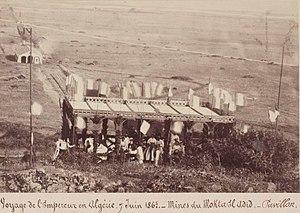
Voyage de l'Empereur en Algerie Juin 1865 - Mines du Mokta Hadid - Pavillon